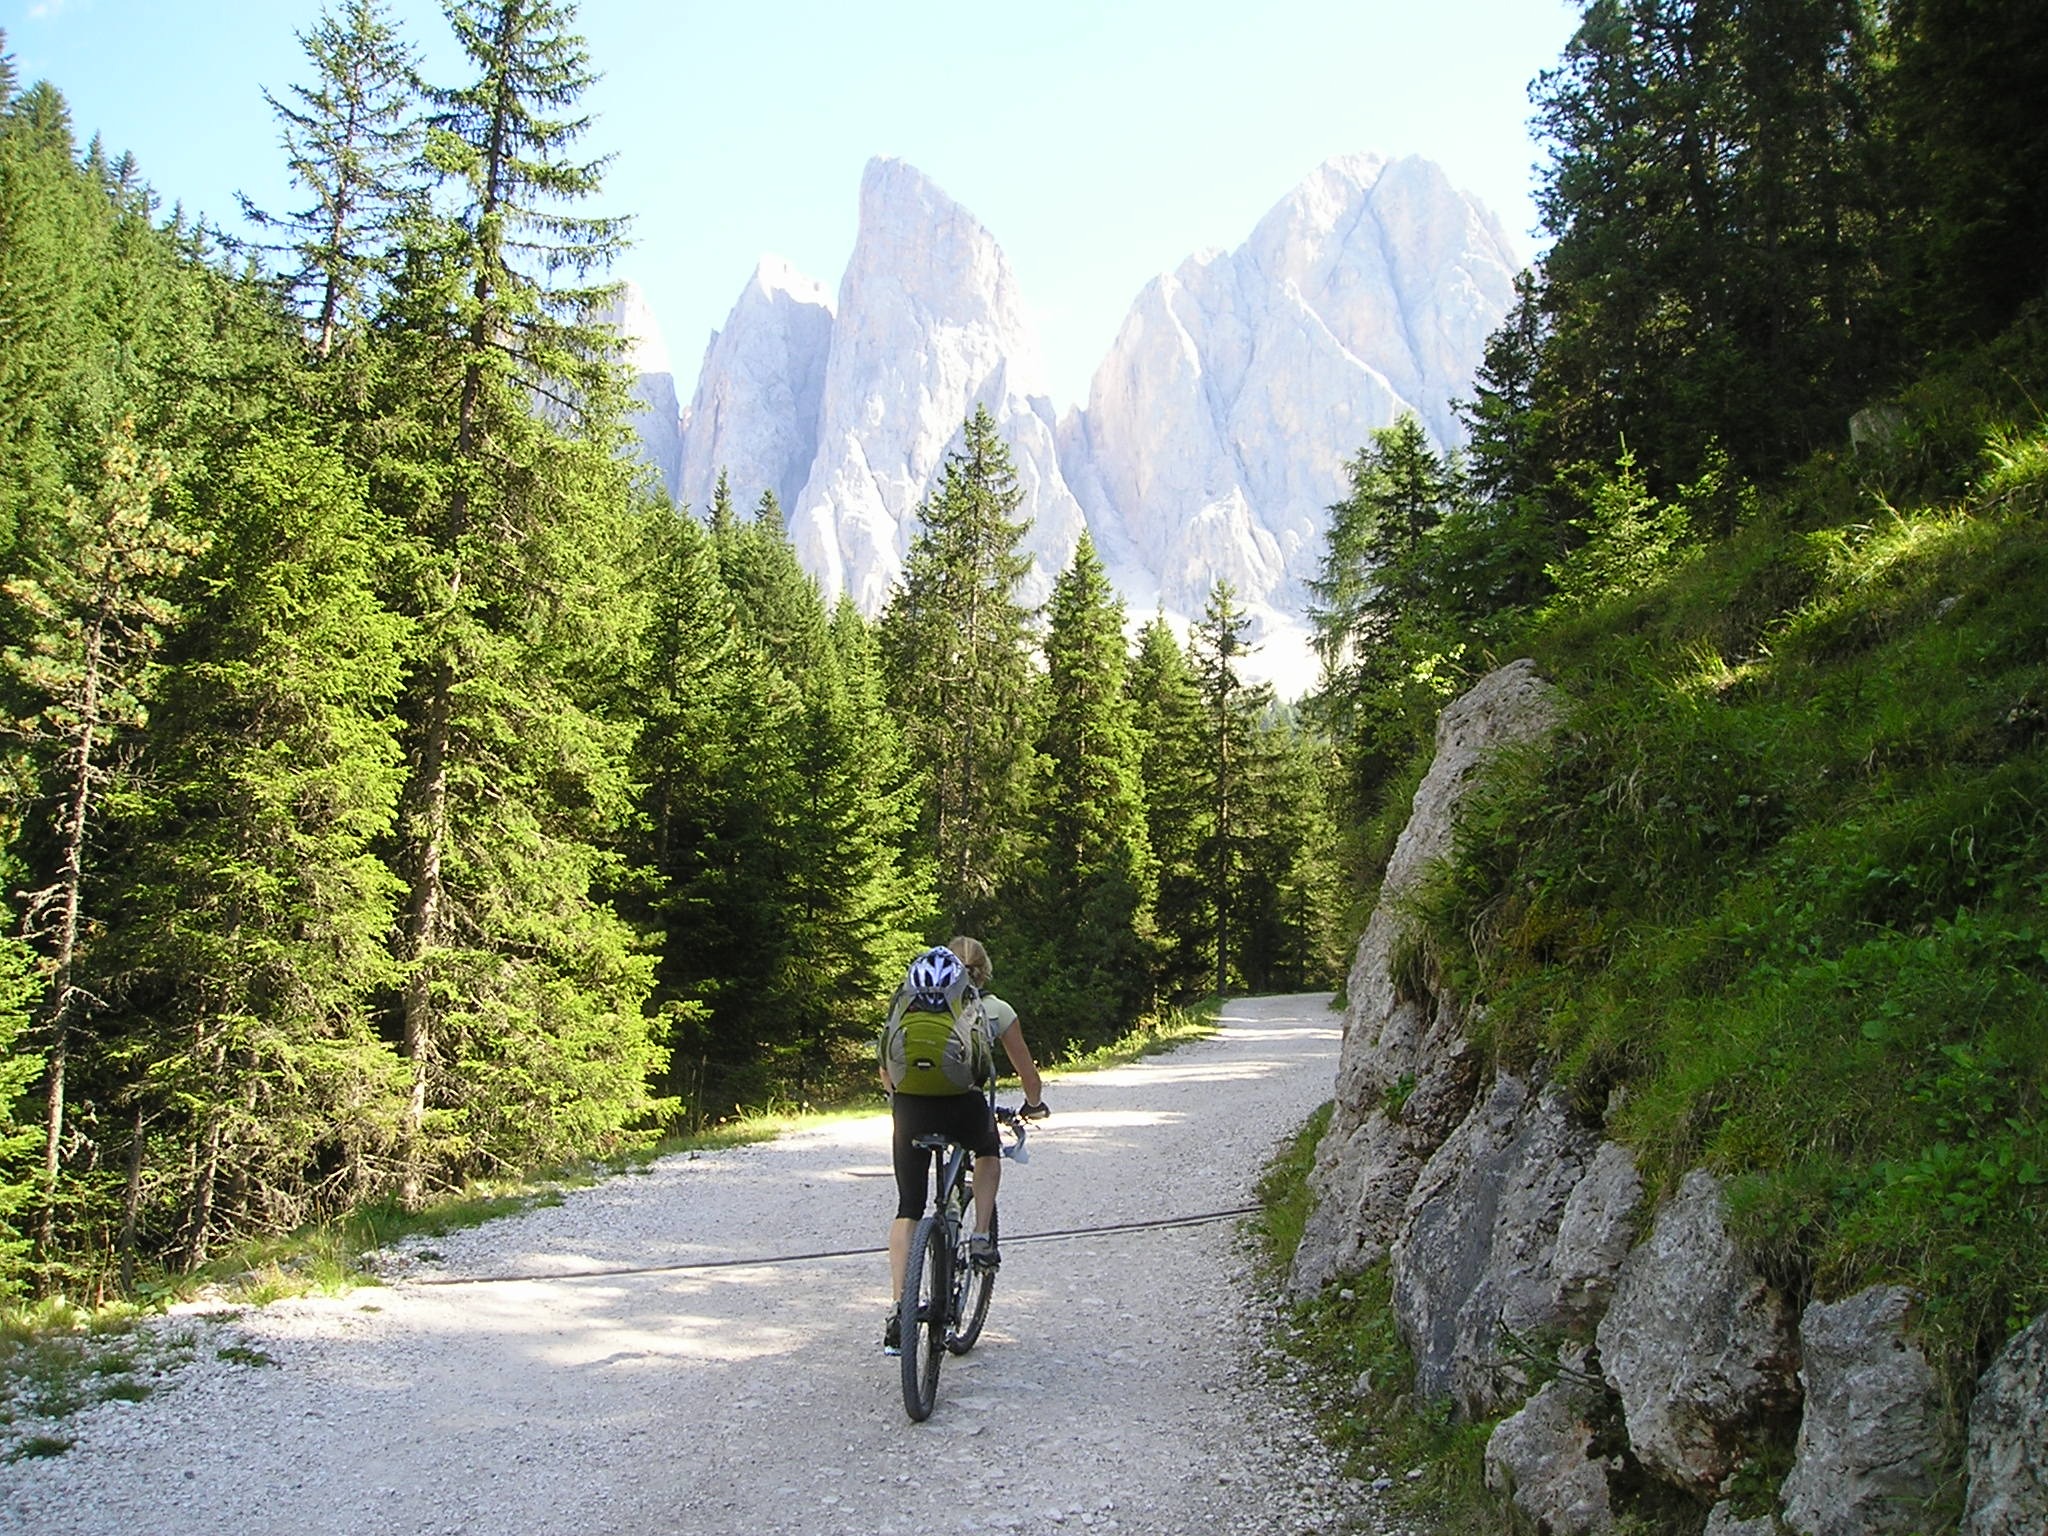
walking, mountain, trail, bicycle, bike, mountain range, recreation, vehicle, ridge, mountain bike, cycling, tour, sports, mountains, alps, away, cyclists, dolomites, mountain biking, south tyrol, bicycle tour, bike ride, mtb, mountain pass, transalp, geisler range, outdoor recreation, mountainous landforms